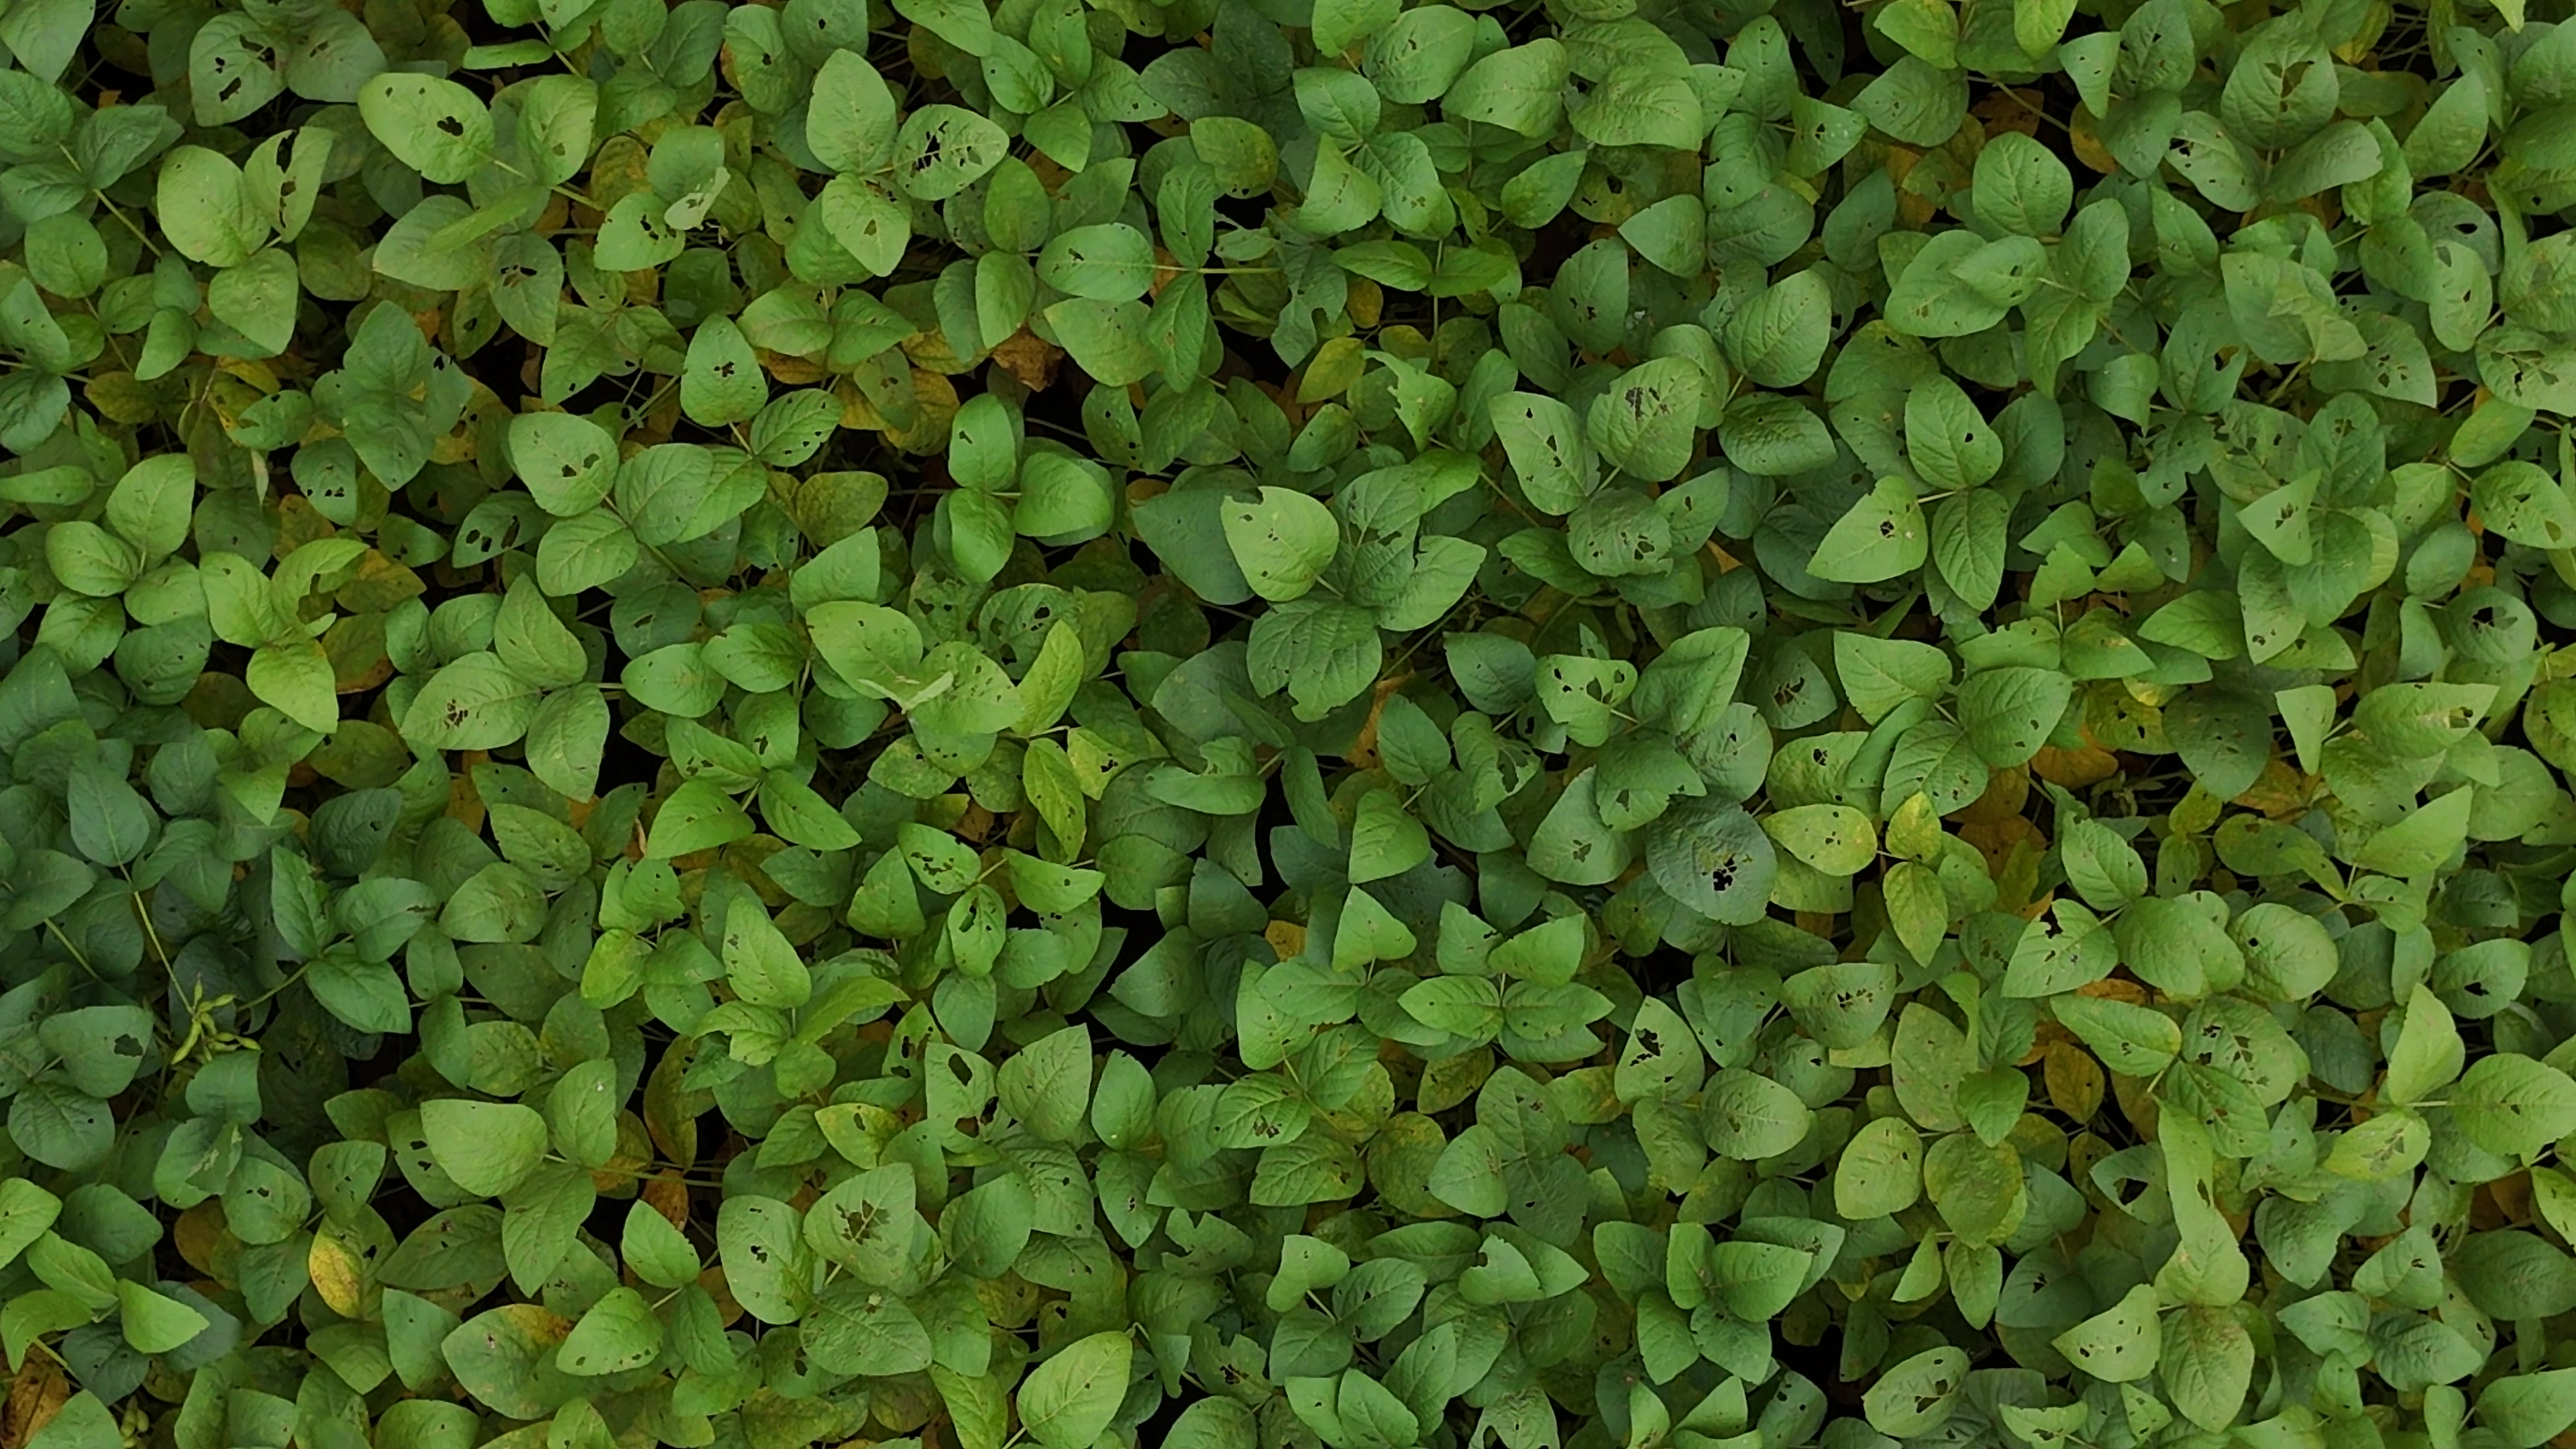
Label: Mosaic